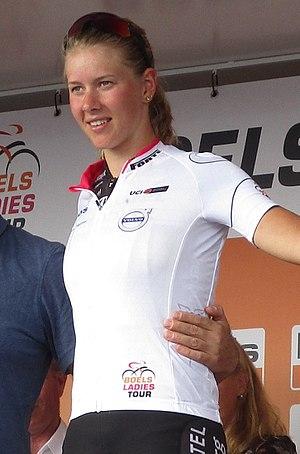
Demi de Jong est une coureuse cycliste néerlandaise. C'est la sœur cadette de Thalita de Jong. Elle est membre de l'équipe Boels-Dolmans.